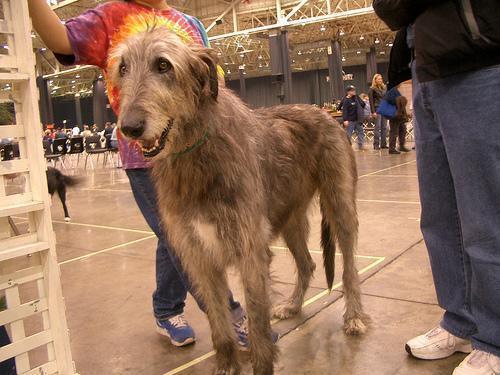
Irish_wolfhound